Rear admiral (United States)

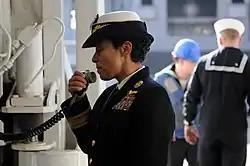
Then-Rear Admiral (Lower Half) Michelle Howard onboard the USS "Wasp" (LHD-1) in 2009; Howard retired as a four-star admiral.

A rear admiral in four of the uniformed services of the United States is one of two distinct ranks of commissioned officers; "rear admiral (lower half)," a one-star flag officer, and "rear admiral" (sometimes referred to as "rear admiral (upper half)"), a two-star flag officer. The two ranks are only utilized by the United States Navy, U.S. Coast Guard, U.S. Public Health Service Commissioned Corps, and the National Oceanographic and Atmospheric Administration Commissioned Officer Corps. In contrast, in most other nations' rank-bearing services, the term "rear admiral" refers exclusively to two-star flag officer rank.